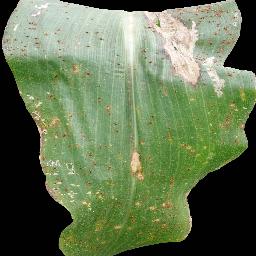
Label: Corn___Common_rust